Treasury of Atreus

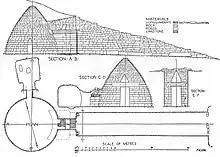
Piet de Jong's architectural plan of the Treasury of Atreus, drawn for Alan Wace's excavations of 1921–1923.

The Treasury of Atreus is the largest and most elaborate of the known Mycenaean "tholos" tombs. It follows the typical tripartite division of these tombs into a narrow rectangular passageway ("dromos"), joined by a deep doorway ("stomion") to a burial chamber ("thalamos") surmounted by a corbelled dome. The dome was covered with earth to heighten it; some of this mound remains, but erosion has reduced its height and moved its apex towards the west.